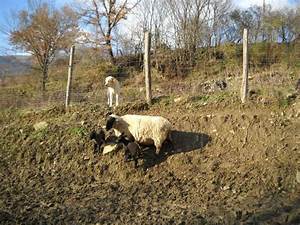
Label: sheep